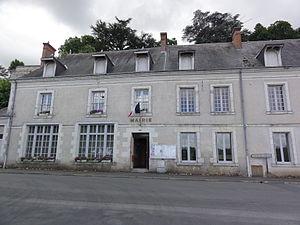
Chaumont-sur-Loire (Loir-et-Cher) Mairie
Chaumont-sur-Loire est une commune française située dans le département de Loir-et-Cher en région Centre-Val de Loire.